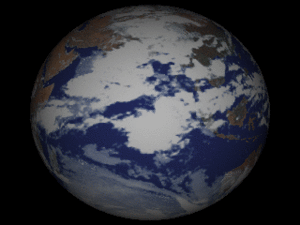
Chrono Trigger est un jeu vidéo de rôle, développé et édité par Square sur Super Nintendo le 11 mars 1995 au Japon et le 11 août 1995 en Amérique du Nord. Le jeu affiché en deux dimensions, se déroule au tour par tour dans une carte du monde en vue de dessus. Le scénario, qui s'inscrit dans une uchronie, relate les exploits d'un groupe de jeunes aventuriers transportés accidentellement dans le temps, qui découvrent que le monde court à sa destruction et cherchent les moyens de le sauver.